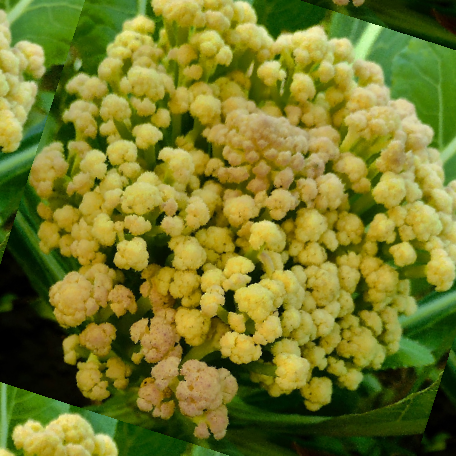
Label: Bacterial spot rot